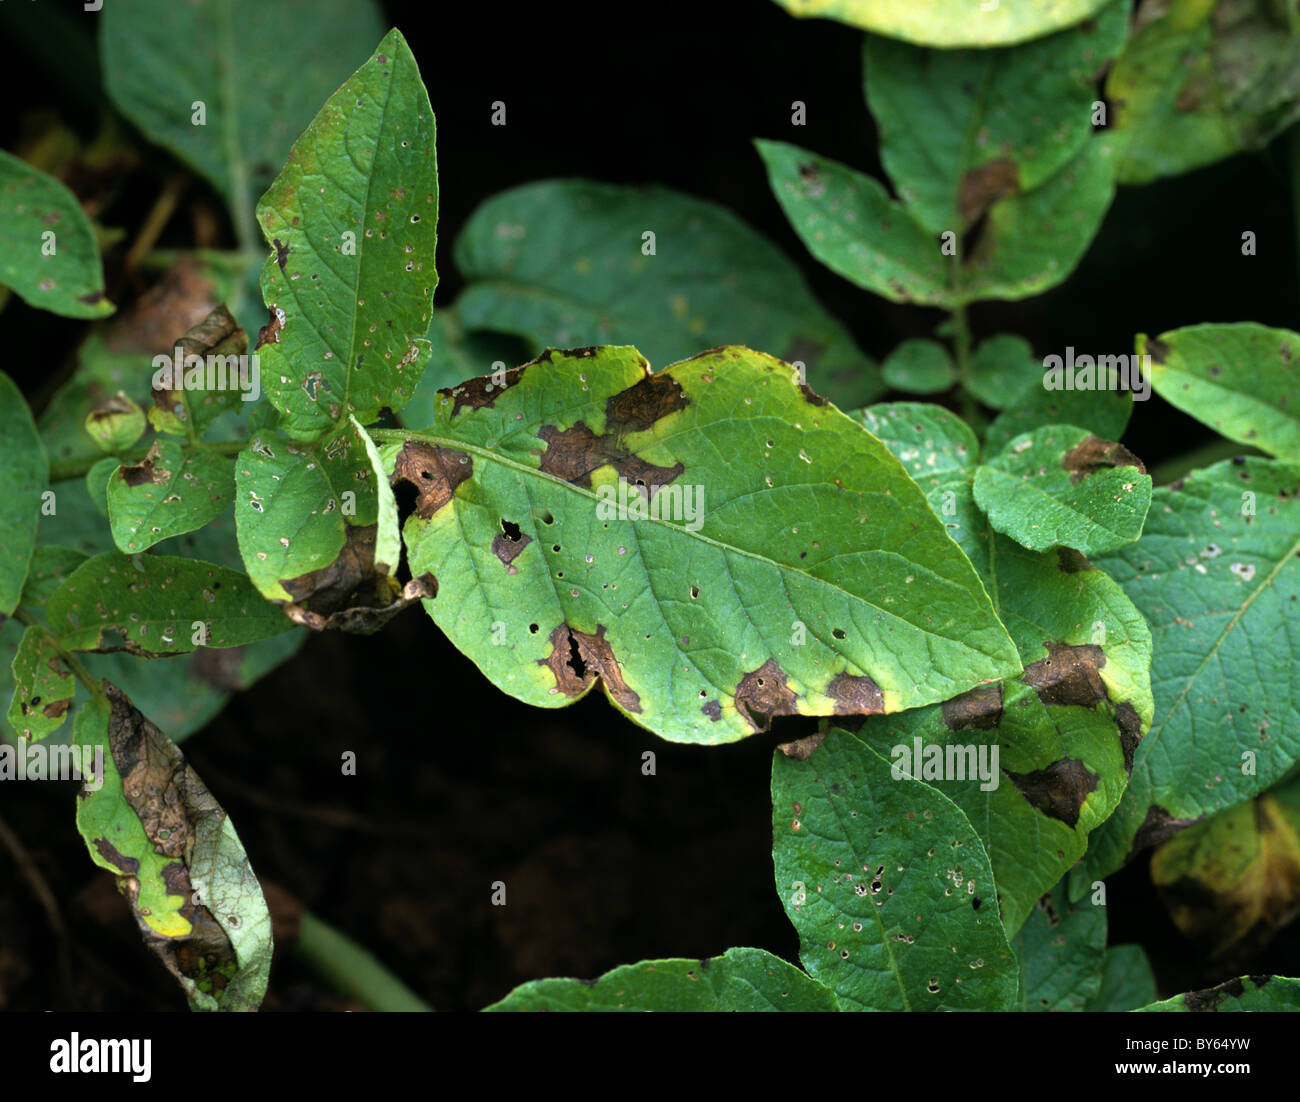
Plant: Potato
Disease: potato early blight